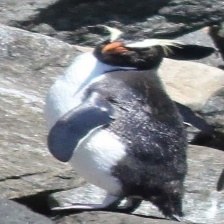
Species: FIORDLAND PENGUIN
Scientific name: EUDYPTES PACHYRHYNCHUS
ImageNet parent category: king_penguin